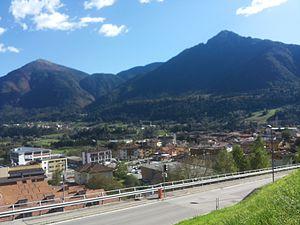
Tione di Trento est une commune italienne d'environ 3 700 habitants située dans la province autonome de Trente dans la région du Trentin-Haut-Adige dans le nord-est de l'Italie.